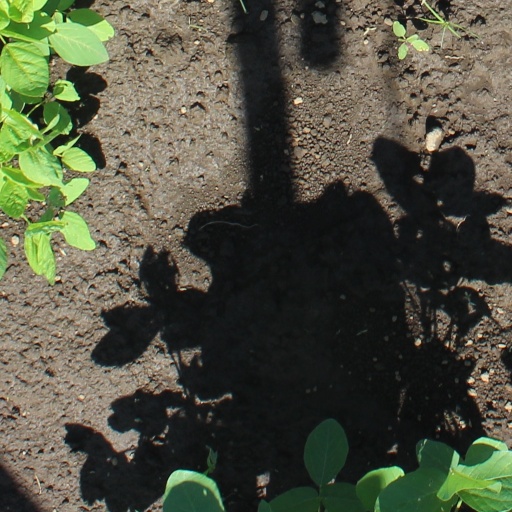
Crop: soybean